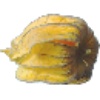
Label: Physalis with Husk 1